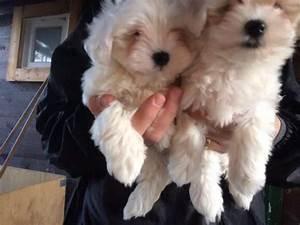
dog